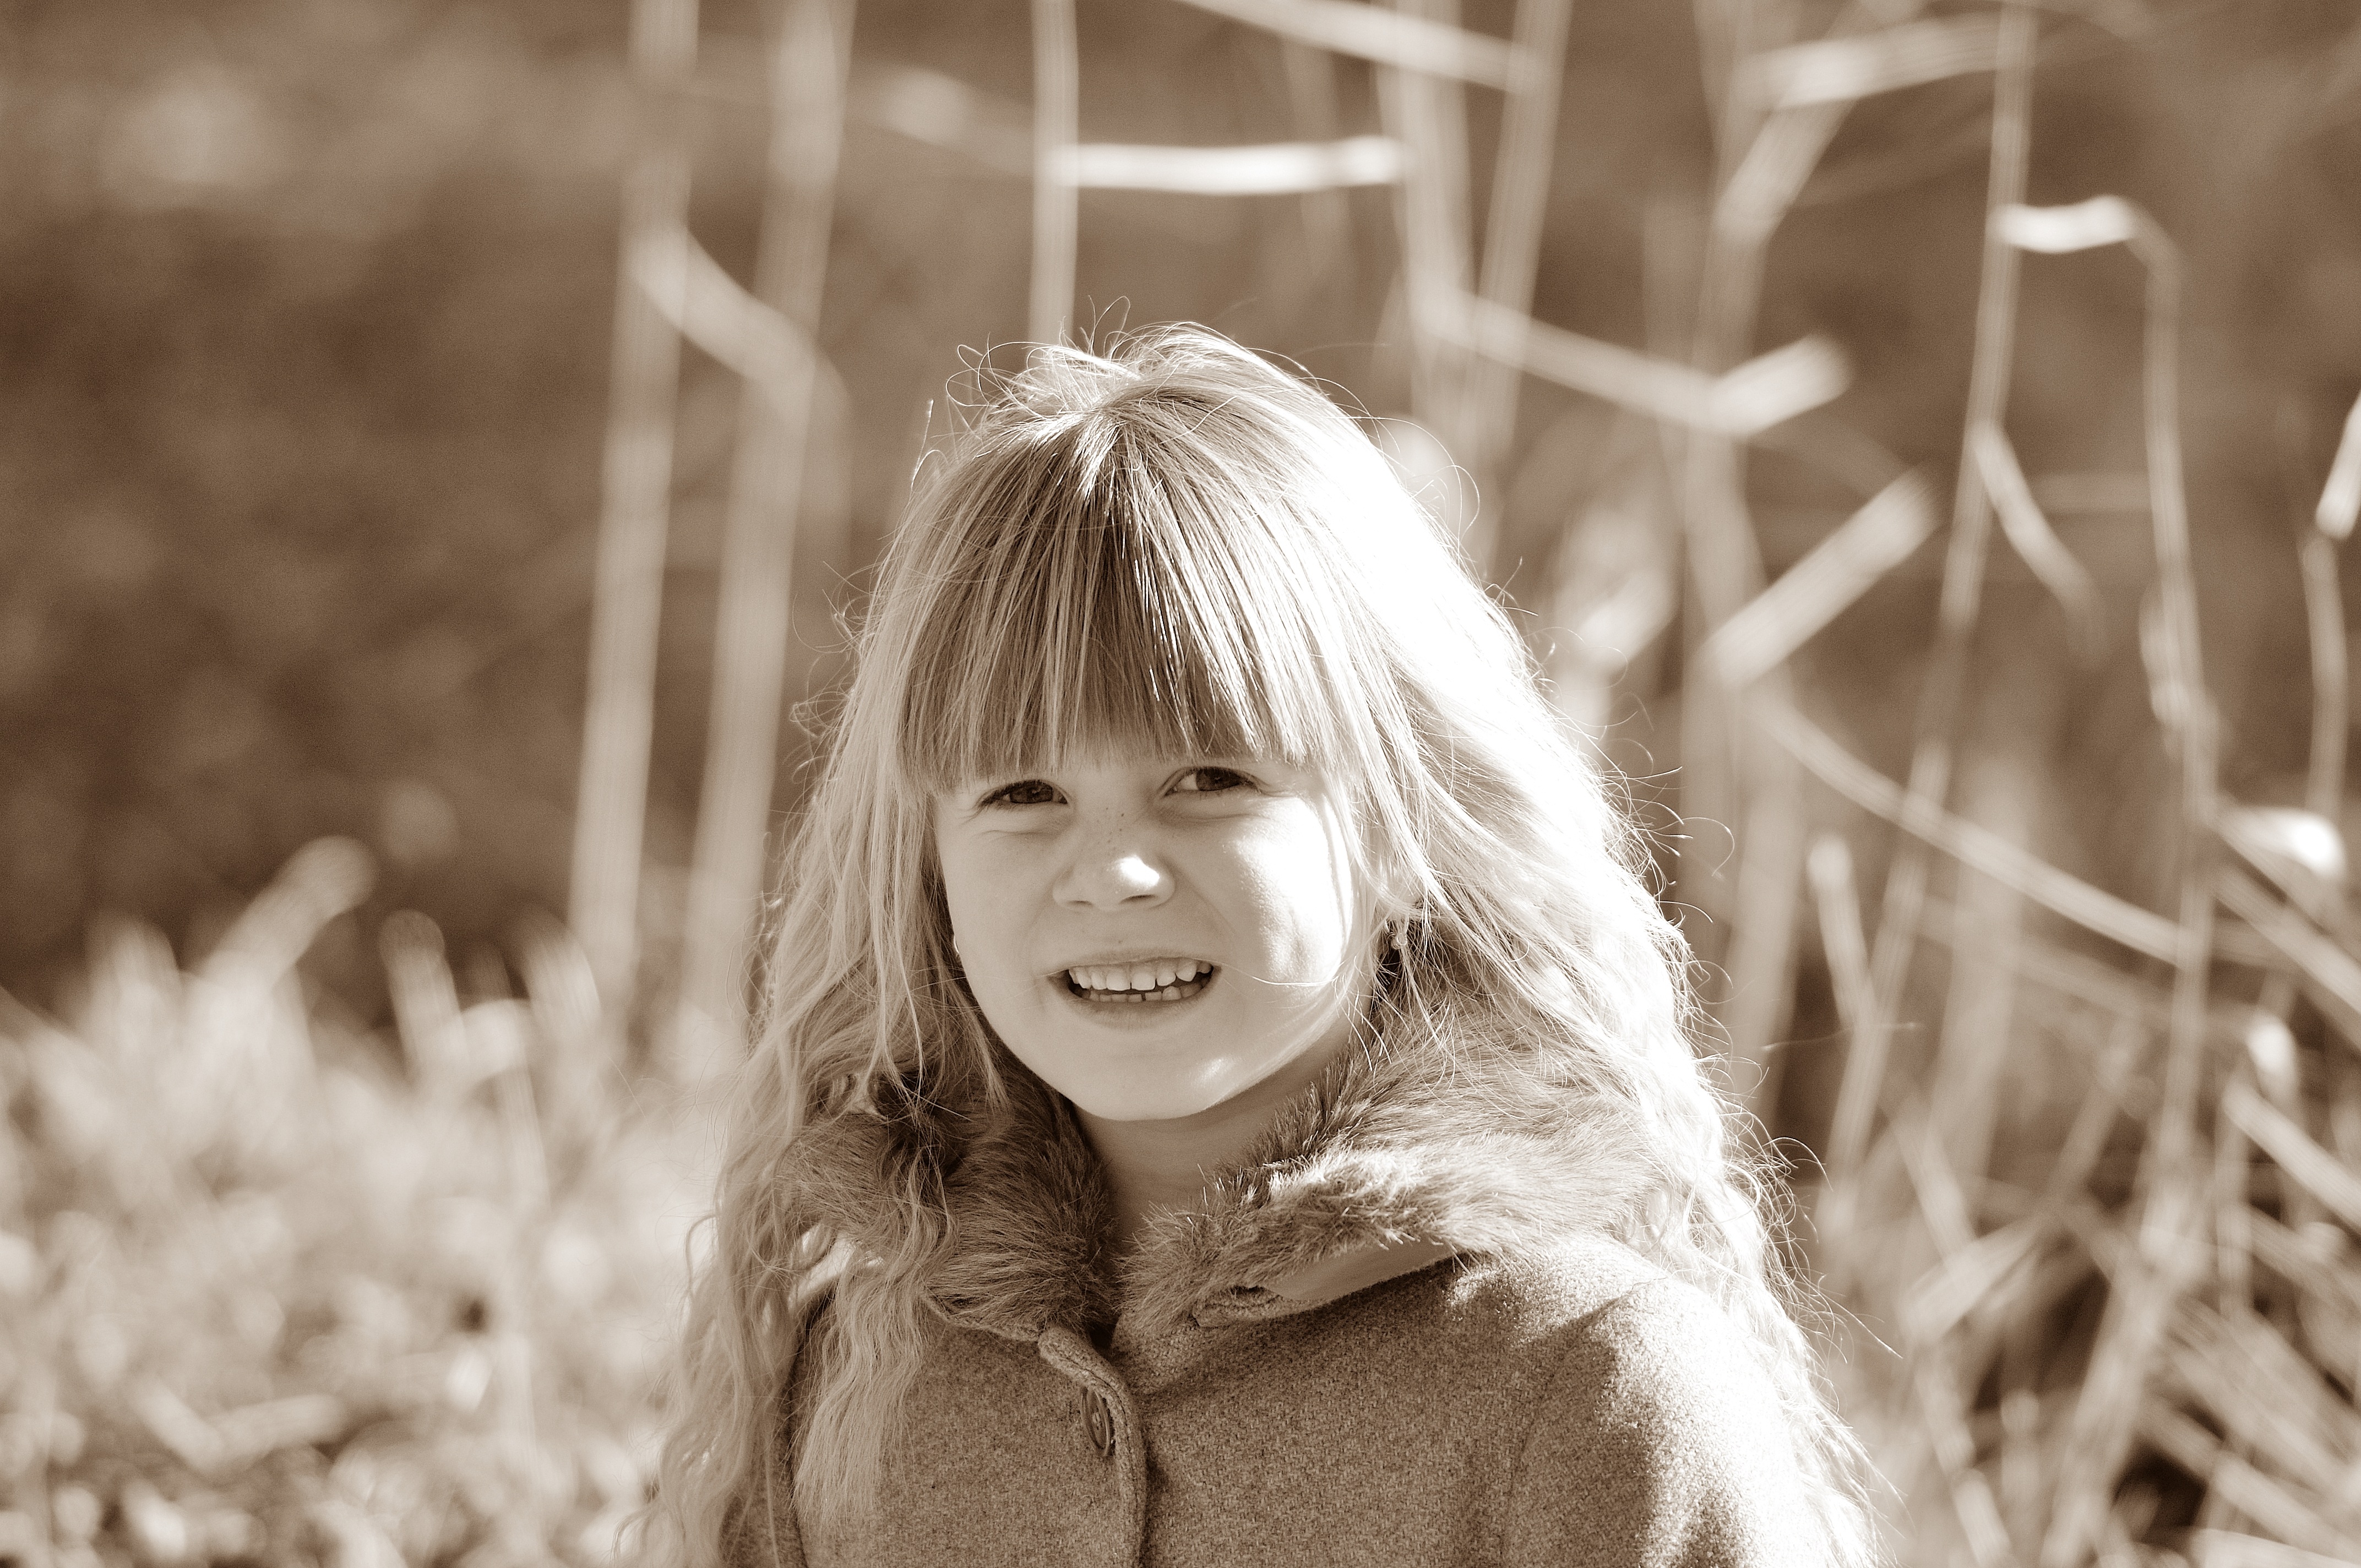
grass, person, black and white, girl, woman, white, photography, portrait, model, spring, child, monochrome, long hair, eye, photograph, skin, beauty, blond, monochrome photography, portrait photography